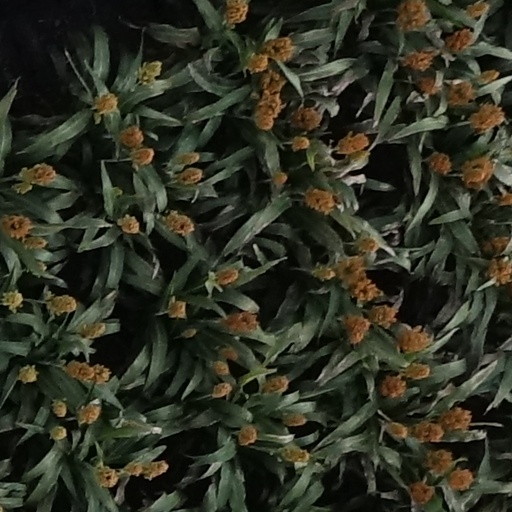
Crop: sorghum